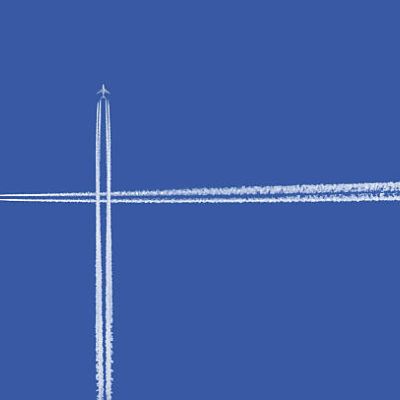
Cloud type: Contrail (Ct)